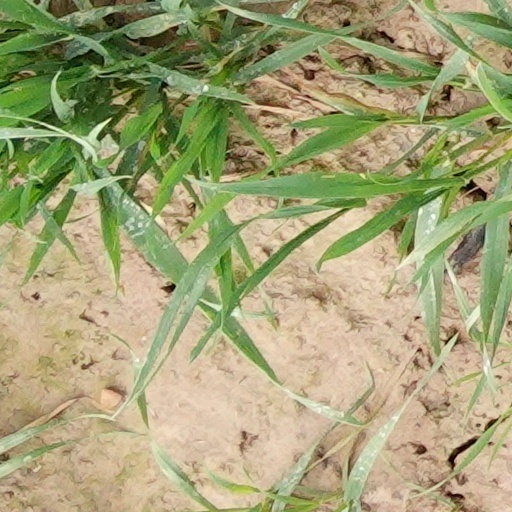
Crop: wheat